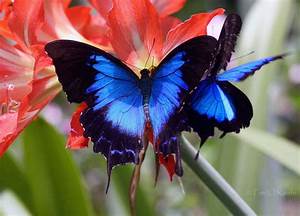
Label: farfalla